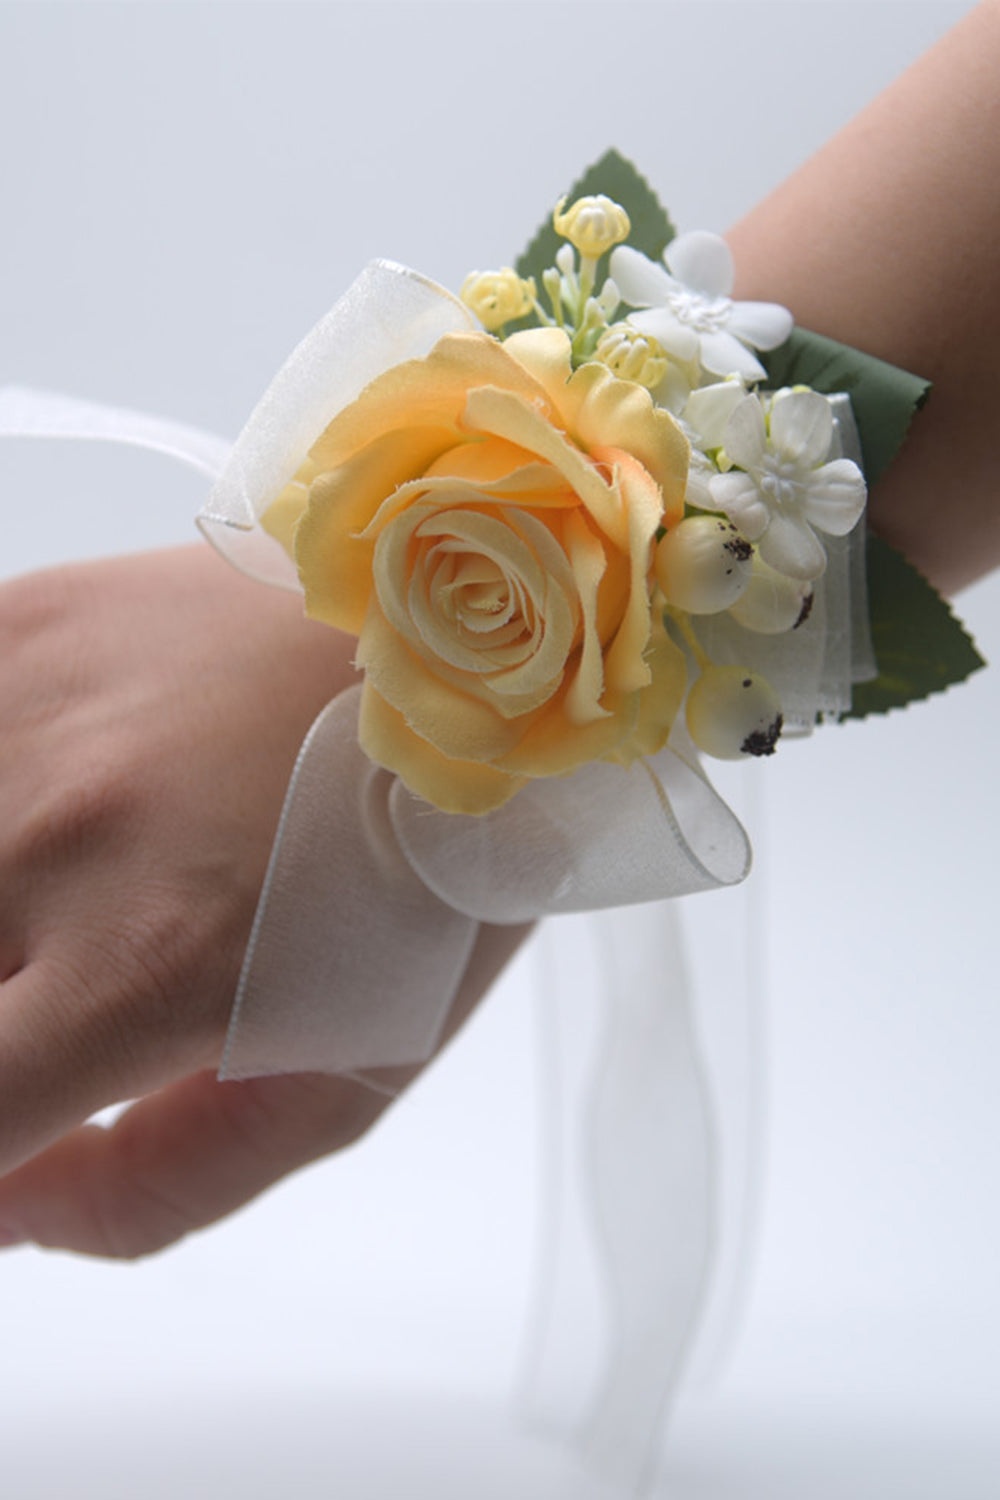
Gelbe Handgelenkskorsage für Hochzeitsballparty
Paketinhalt : 1 wrist corsage. Anlass : Perfekt für Braut, Brautjungfern, Mütter, Frauen, geeignet für jede thematische Hochzeit wie rustikal, Boho, Französisch, Land usw. oder Brautdusche, Jubiläum, Zeremonie, Festivals, Abschlussballnacht, Strandparty, Schnappschuss, Fotorequisiten usw.
Brand: ZAPAKA
Category: Arts & Entertainment > Party & Celebration > Gift Giving > Corsages & Boutonnières